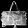
Label: Bag